Joseph Kekuku

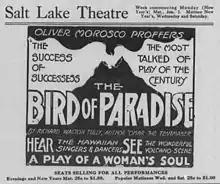
A 1916 advertisement for the famous play "Bird of Paradise": The Broadway show popularized Hawaiian music to Americans in 1912.

"The Bird of Paradise" was so popular that it became a film in 1932 and again in 1951, though Kekuku was not in either.